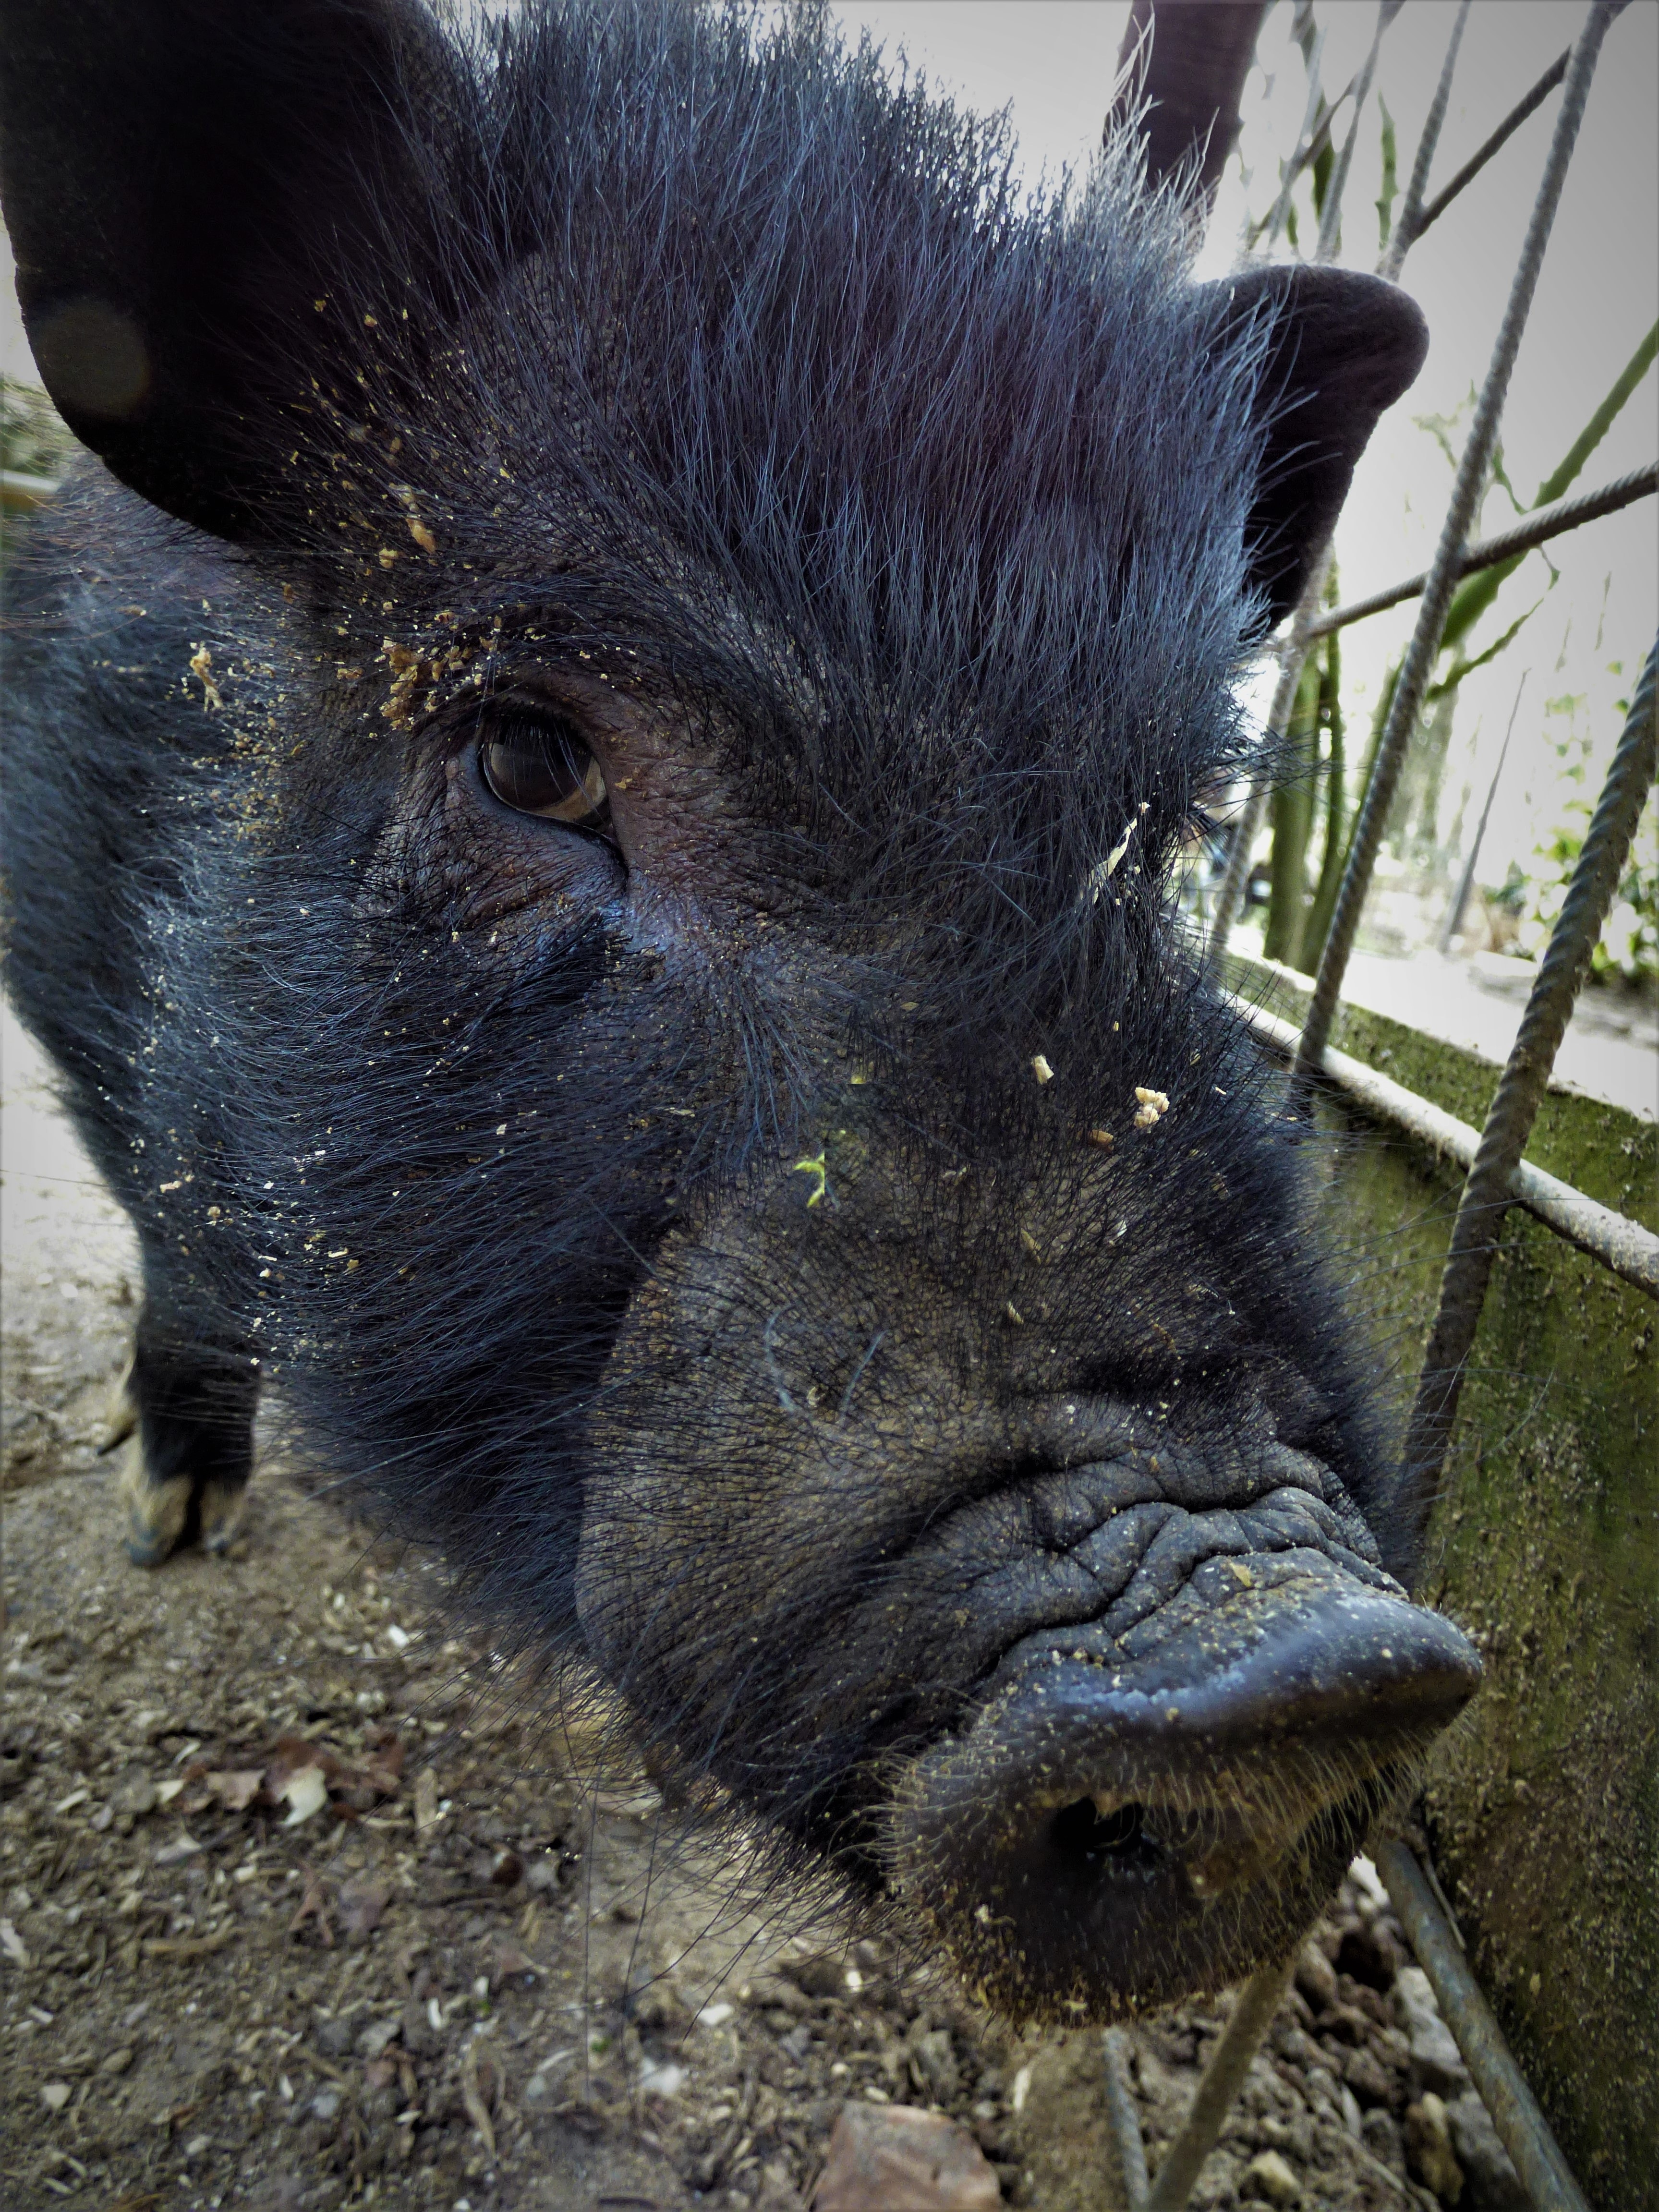
wildlife, wild, mammal, fauna, boar, vertebrate, pig, curious, bristles, animal portrait, wild boar, launchy, domestic pig, pig like mammal